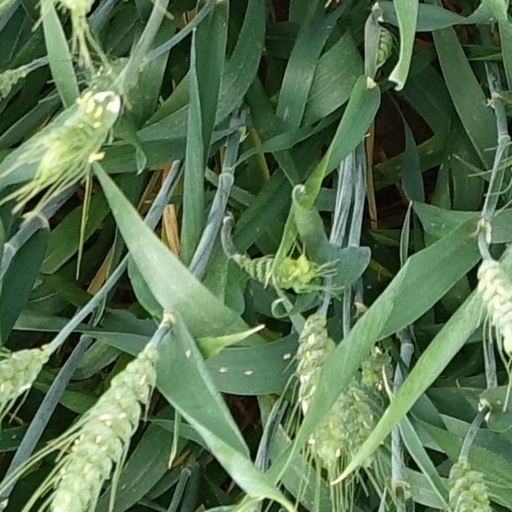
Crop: wheat